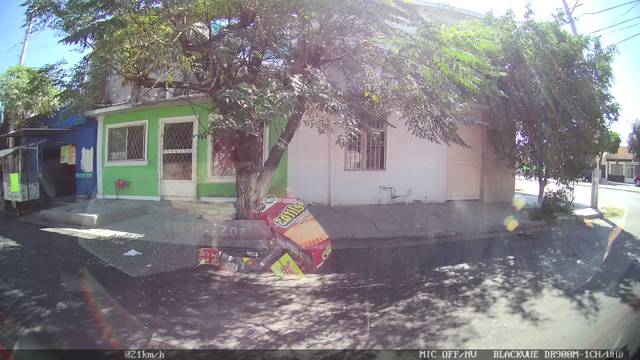
Region: Mexico
Coordinates: 25.549, -103.415